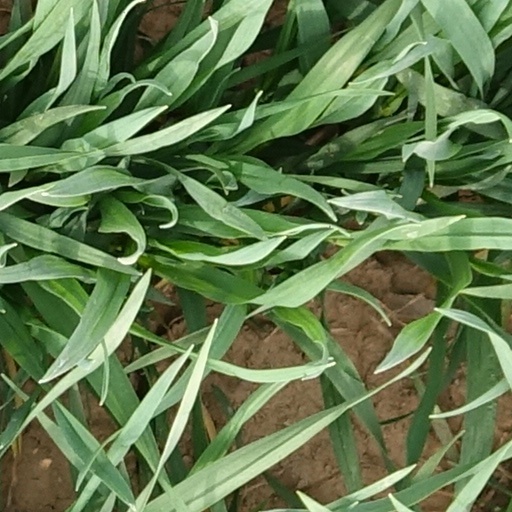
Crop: wheat